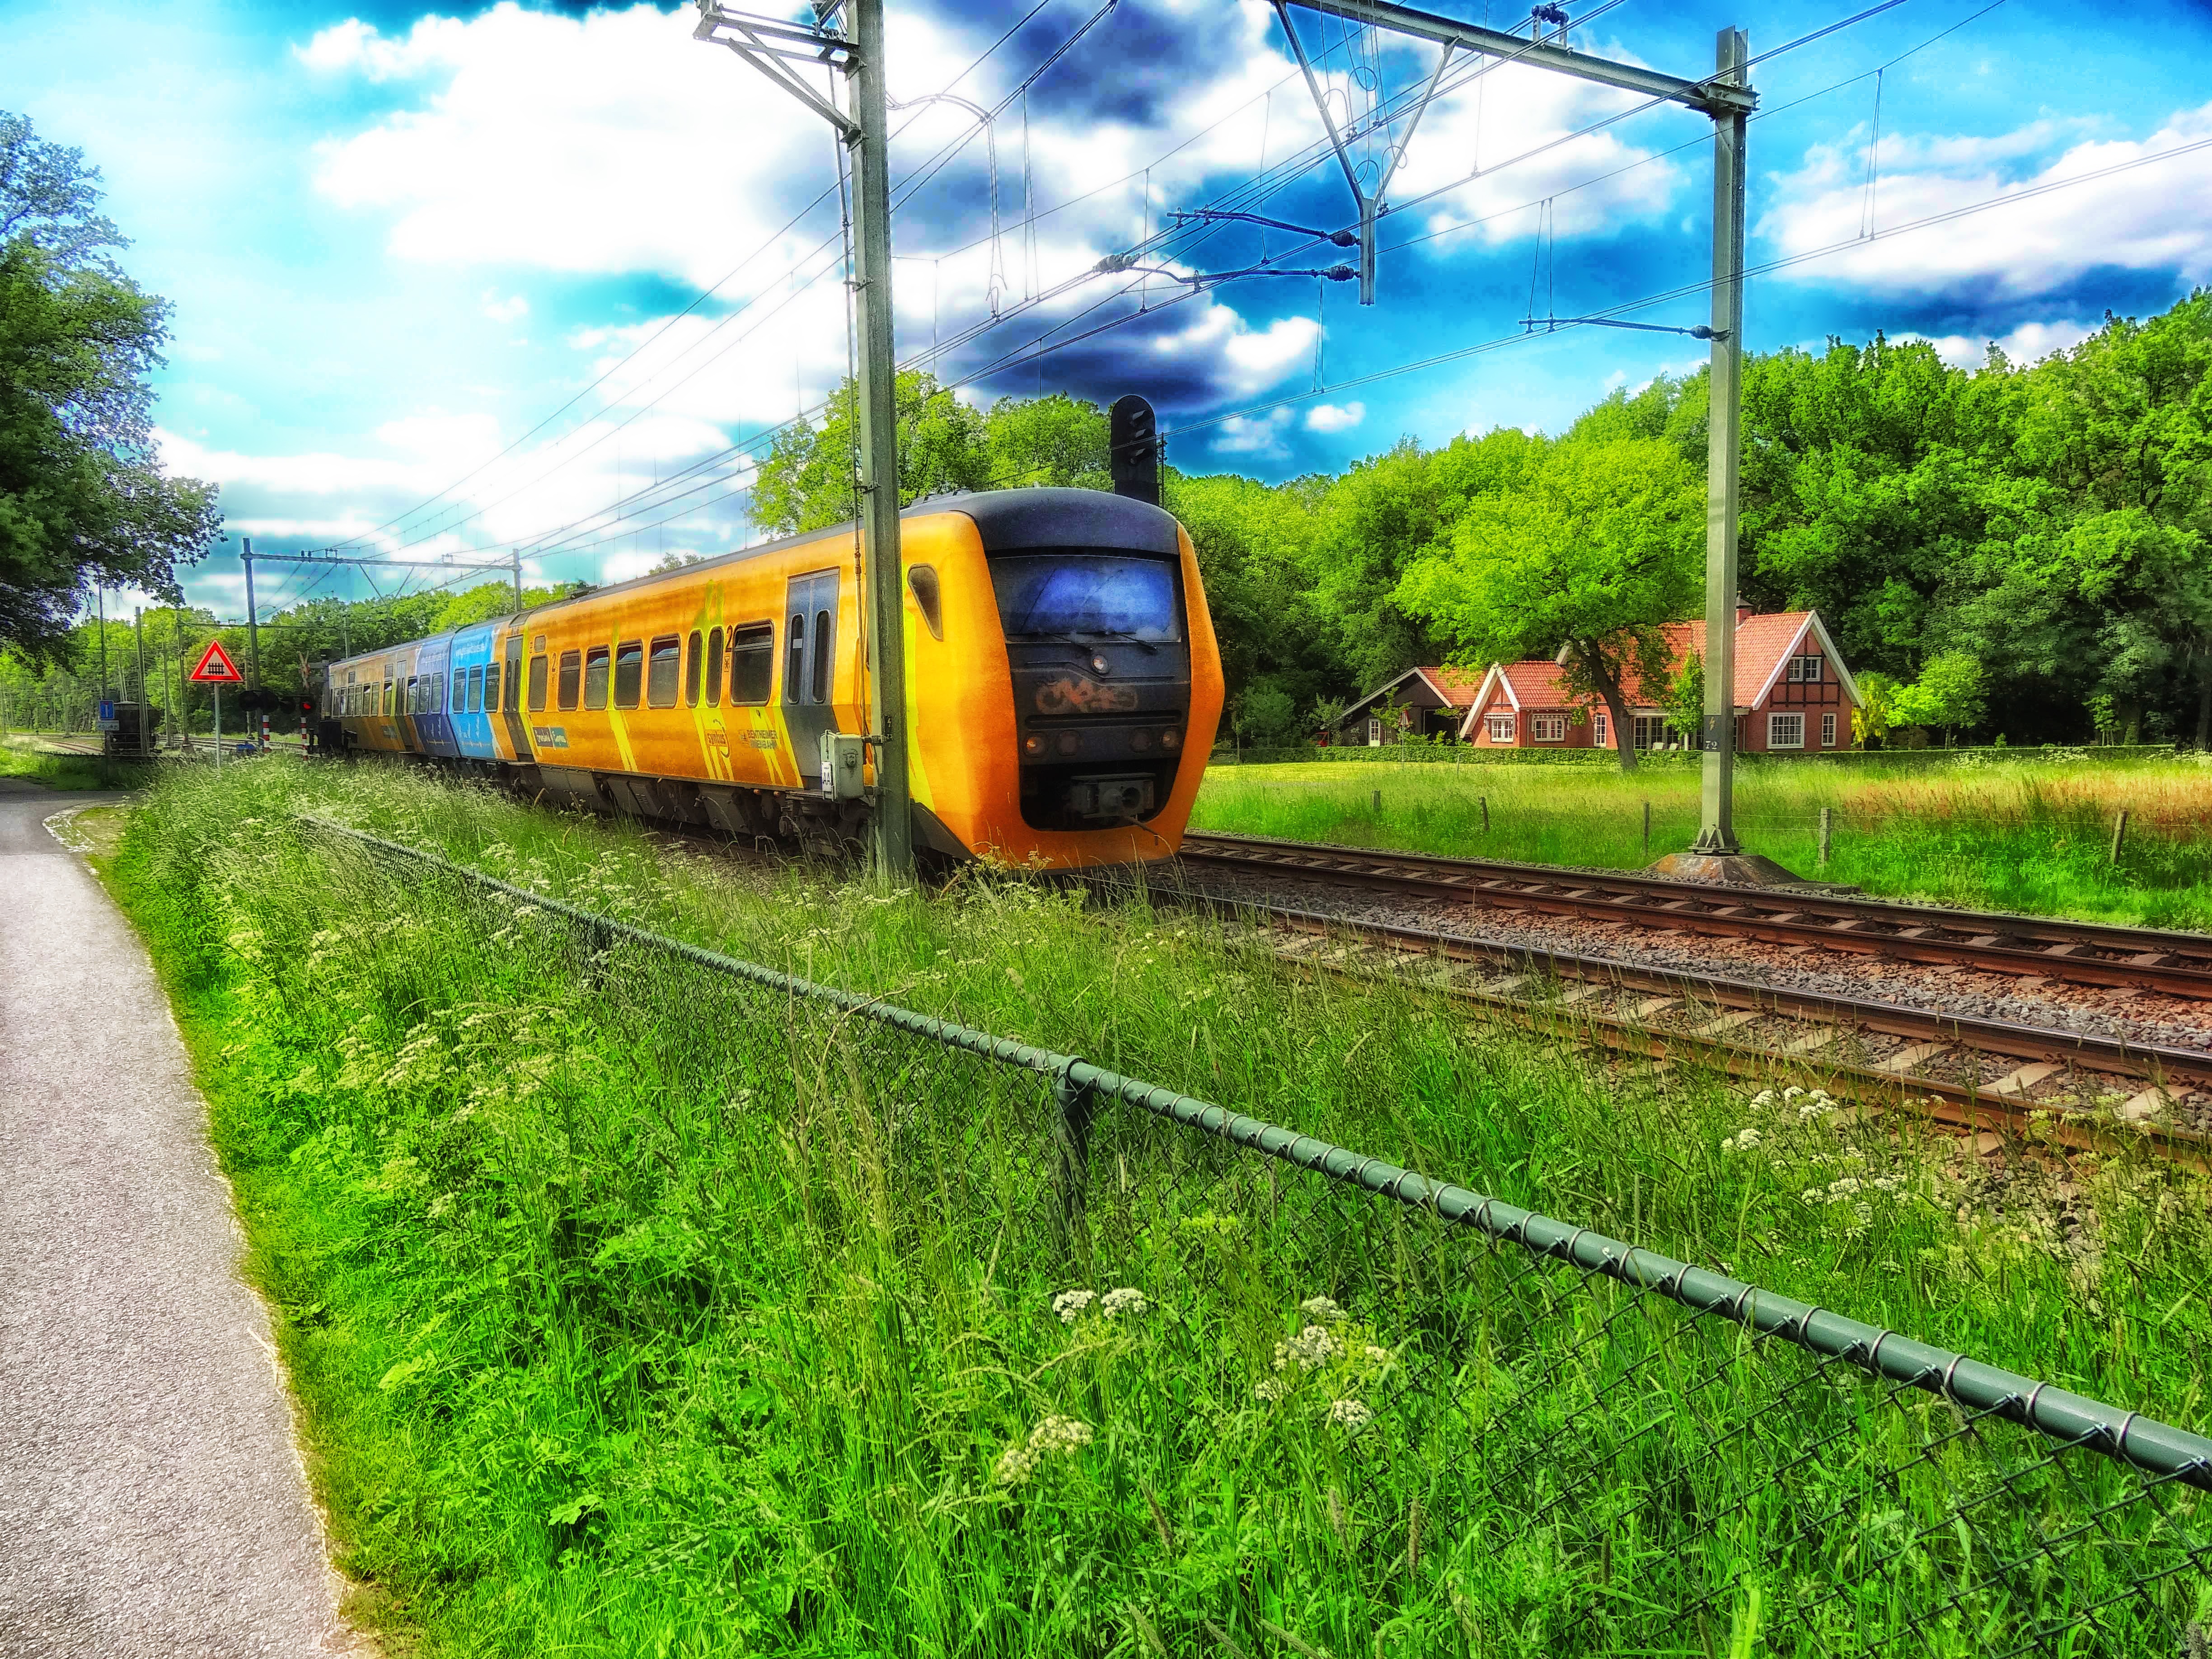
landscape, tree, nature, grass, plant, sky, track, railway, railroad, train, summer, transportation, transport, spring, vehicle, train station, public transport, tracks, outside, hdr, netherlands, clouds, locomotive, rail transport, rural area, residential area, mode of transport, rolling stock, railroad car, passenger car